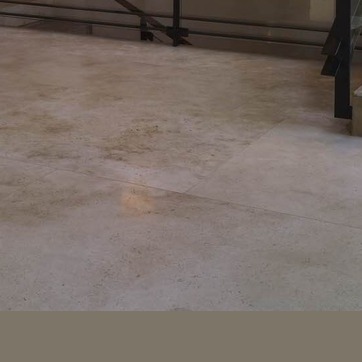
Material: tile